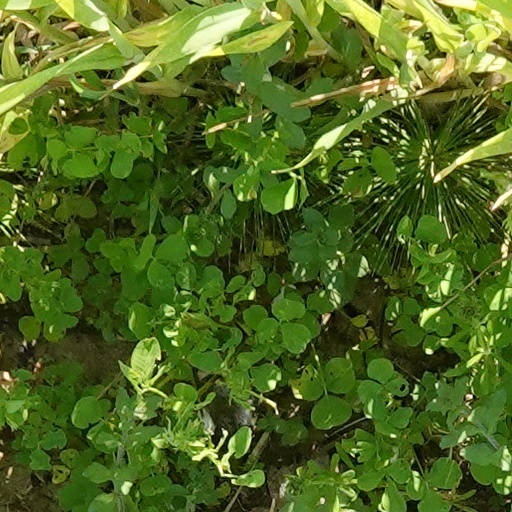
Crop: wheat